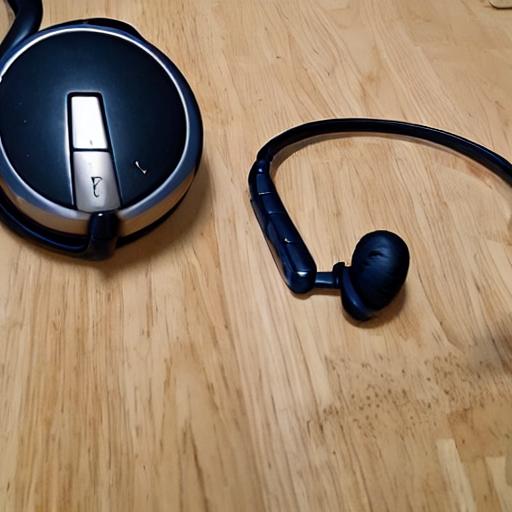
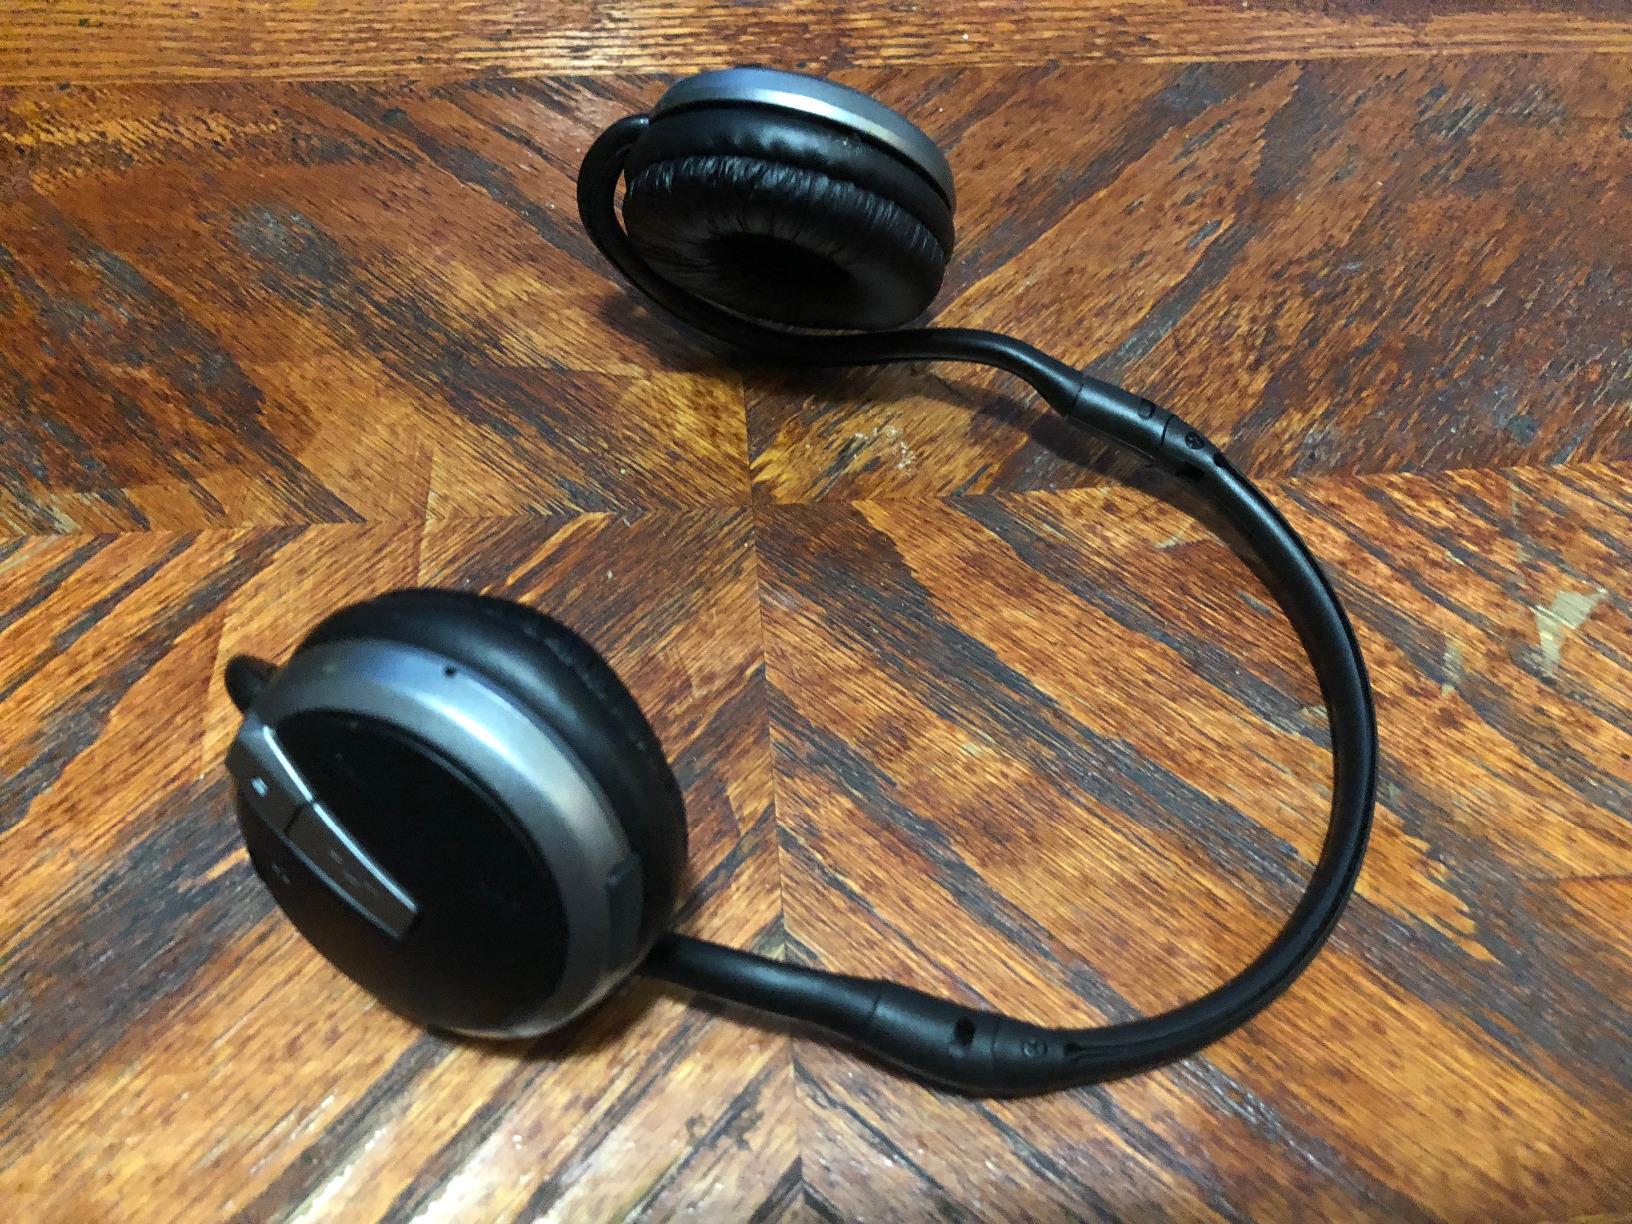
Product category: headphones
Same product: no